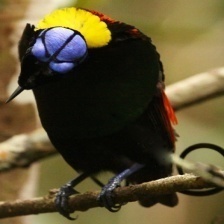
Species: WILSONS BIRD OF PARADISE
Scientific name: CICINNURUS RESPUBLICA